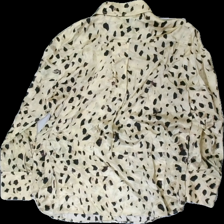
View: back
Type: Shirt
Category: Ladies
Brand: H&M
Colors: Beige, Black, Brown, Multicolor
Material: 63% wool, 37% cotton
Pattern: Animal print
Cut: Regular
Size: 38
Season: All
Price range: 50-100
Recommended usage: Reuse
Description: Animal printed shirt
Comment: Stretched seams